John Tory

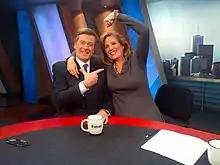
Tory seated at a television studio set with Sandra Pupatello in January 2013

Several weeks following the end of his provincial political career, Tory announced he was returning to broadcasting, to host a Sunday evening phone-in show on Toronto talk radio station CFRB. "The John Tory Show" simulcast on CHAM in Hamilton and CKTB in St. Catharines. He was also looking for opportunities in business, law or the non-profit sector.